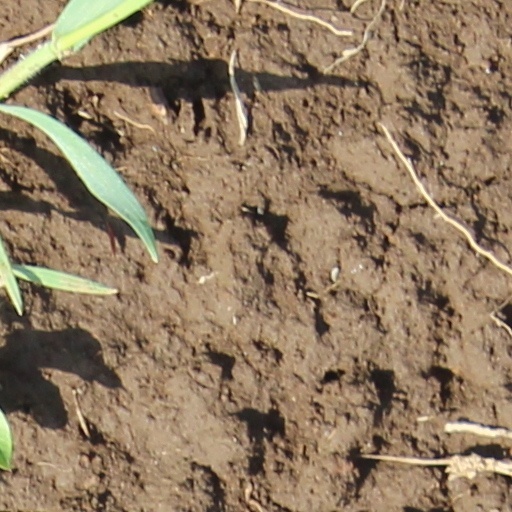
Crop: wheat